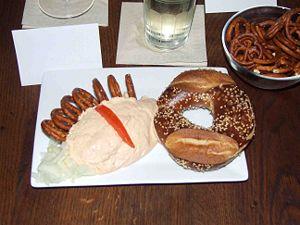
Liste :
Le Spundekäs est une préparation de fromage frais qui vient à l'origine de Hesse rhénane. La forme traditionnelle est conique comme la fermeture d'un tonneau. Les ingrédients de base du Spundekäs se composent toujours de fromage frais, beurre, oignons, poivre, sel et piment doux.